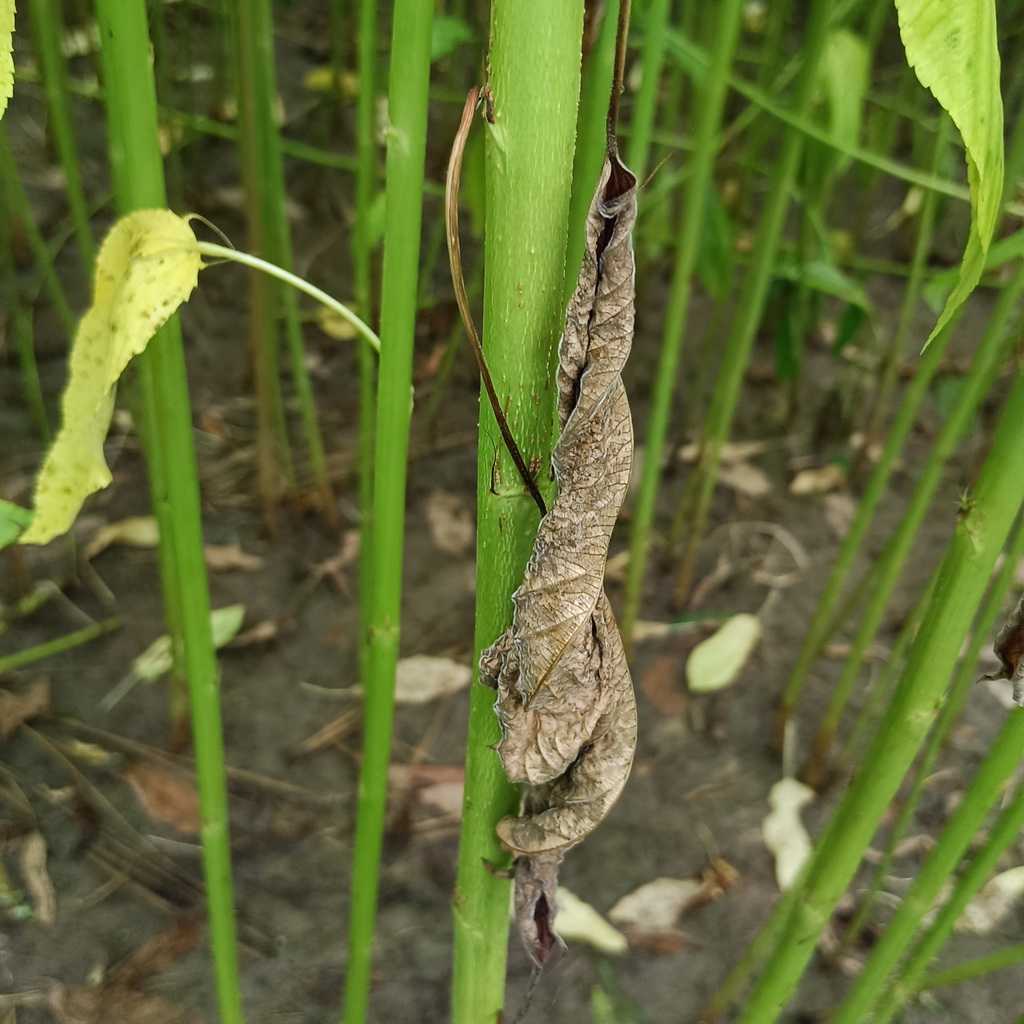
Label: Dieback